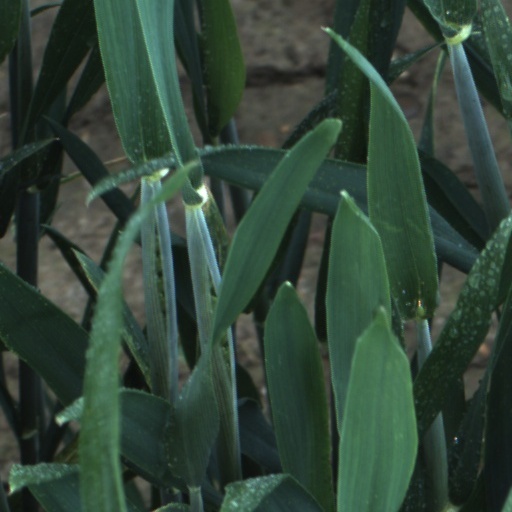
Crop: wheat